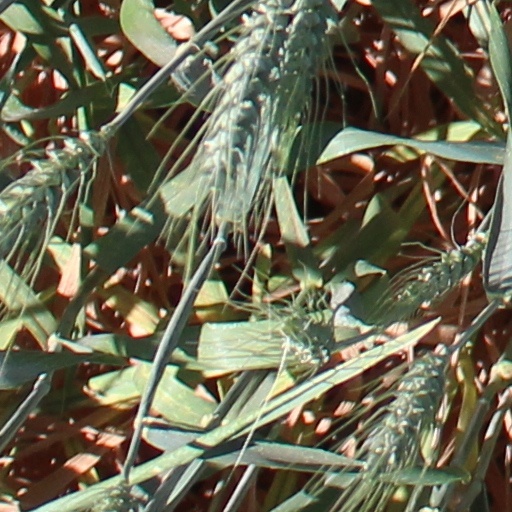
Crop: wheat